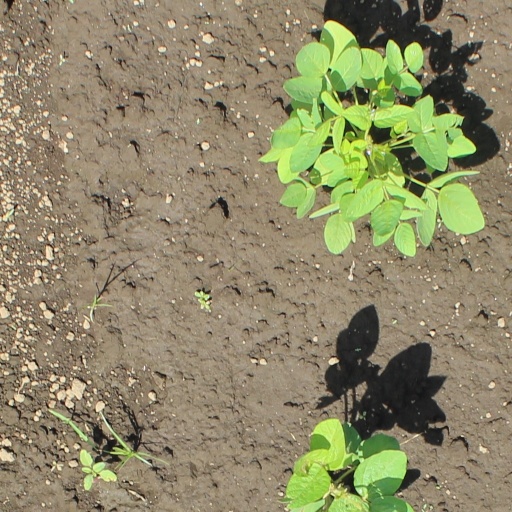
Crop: soybean